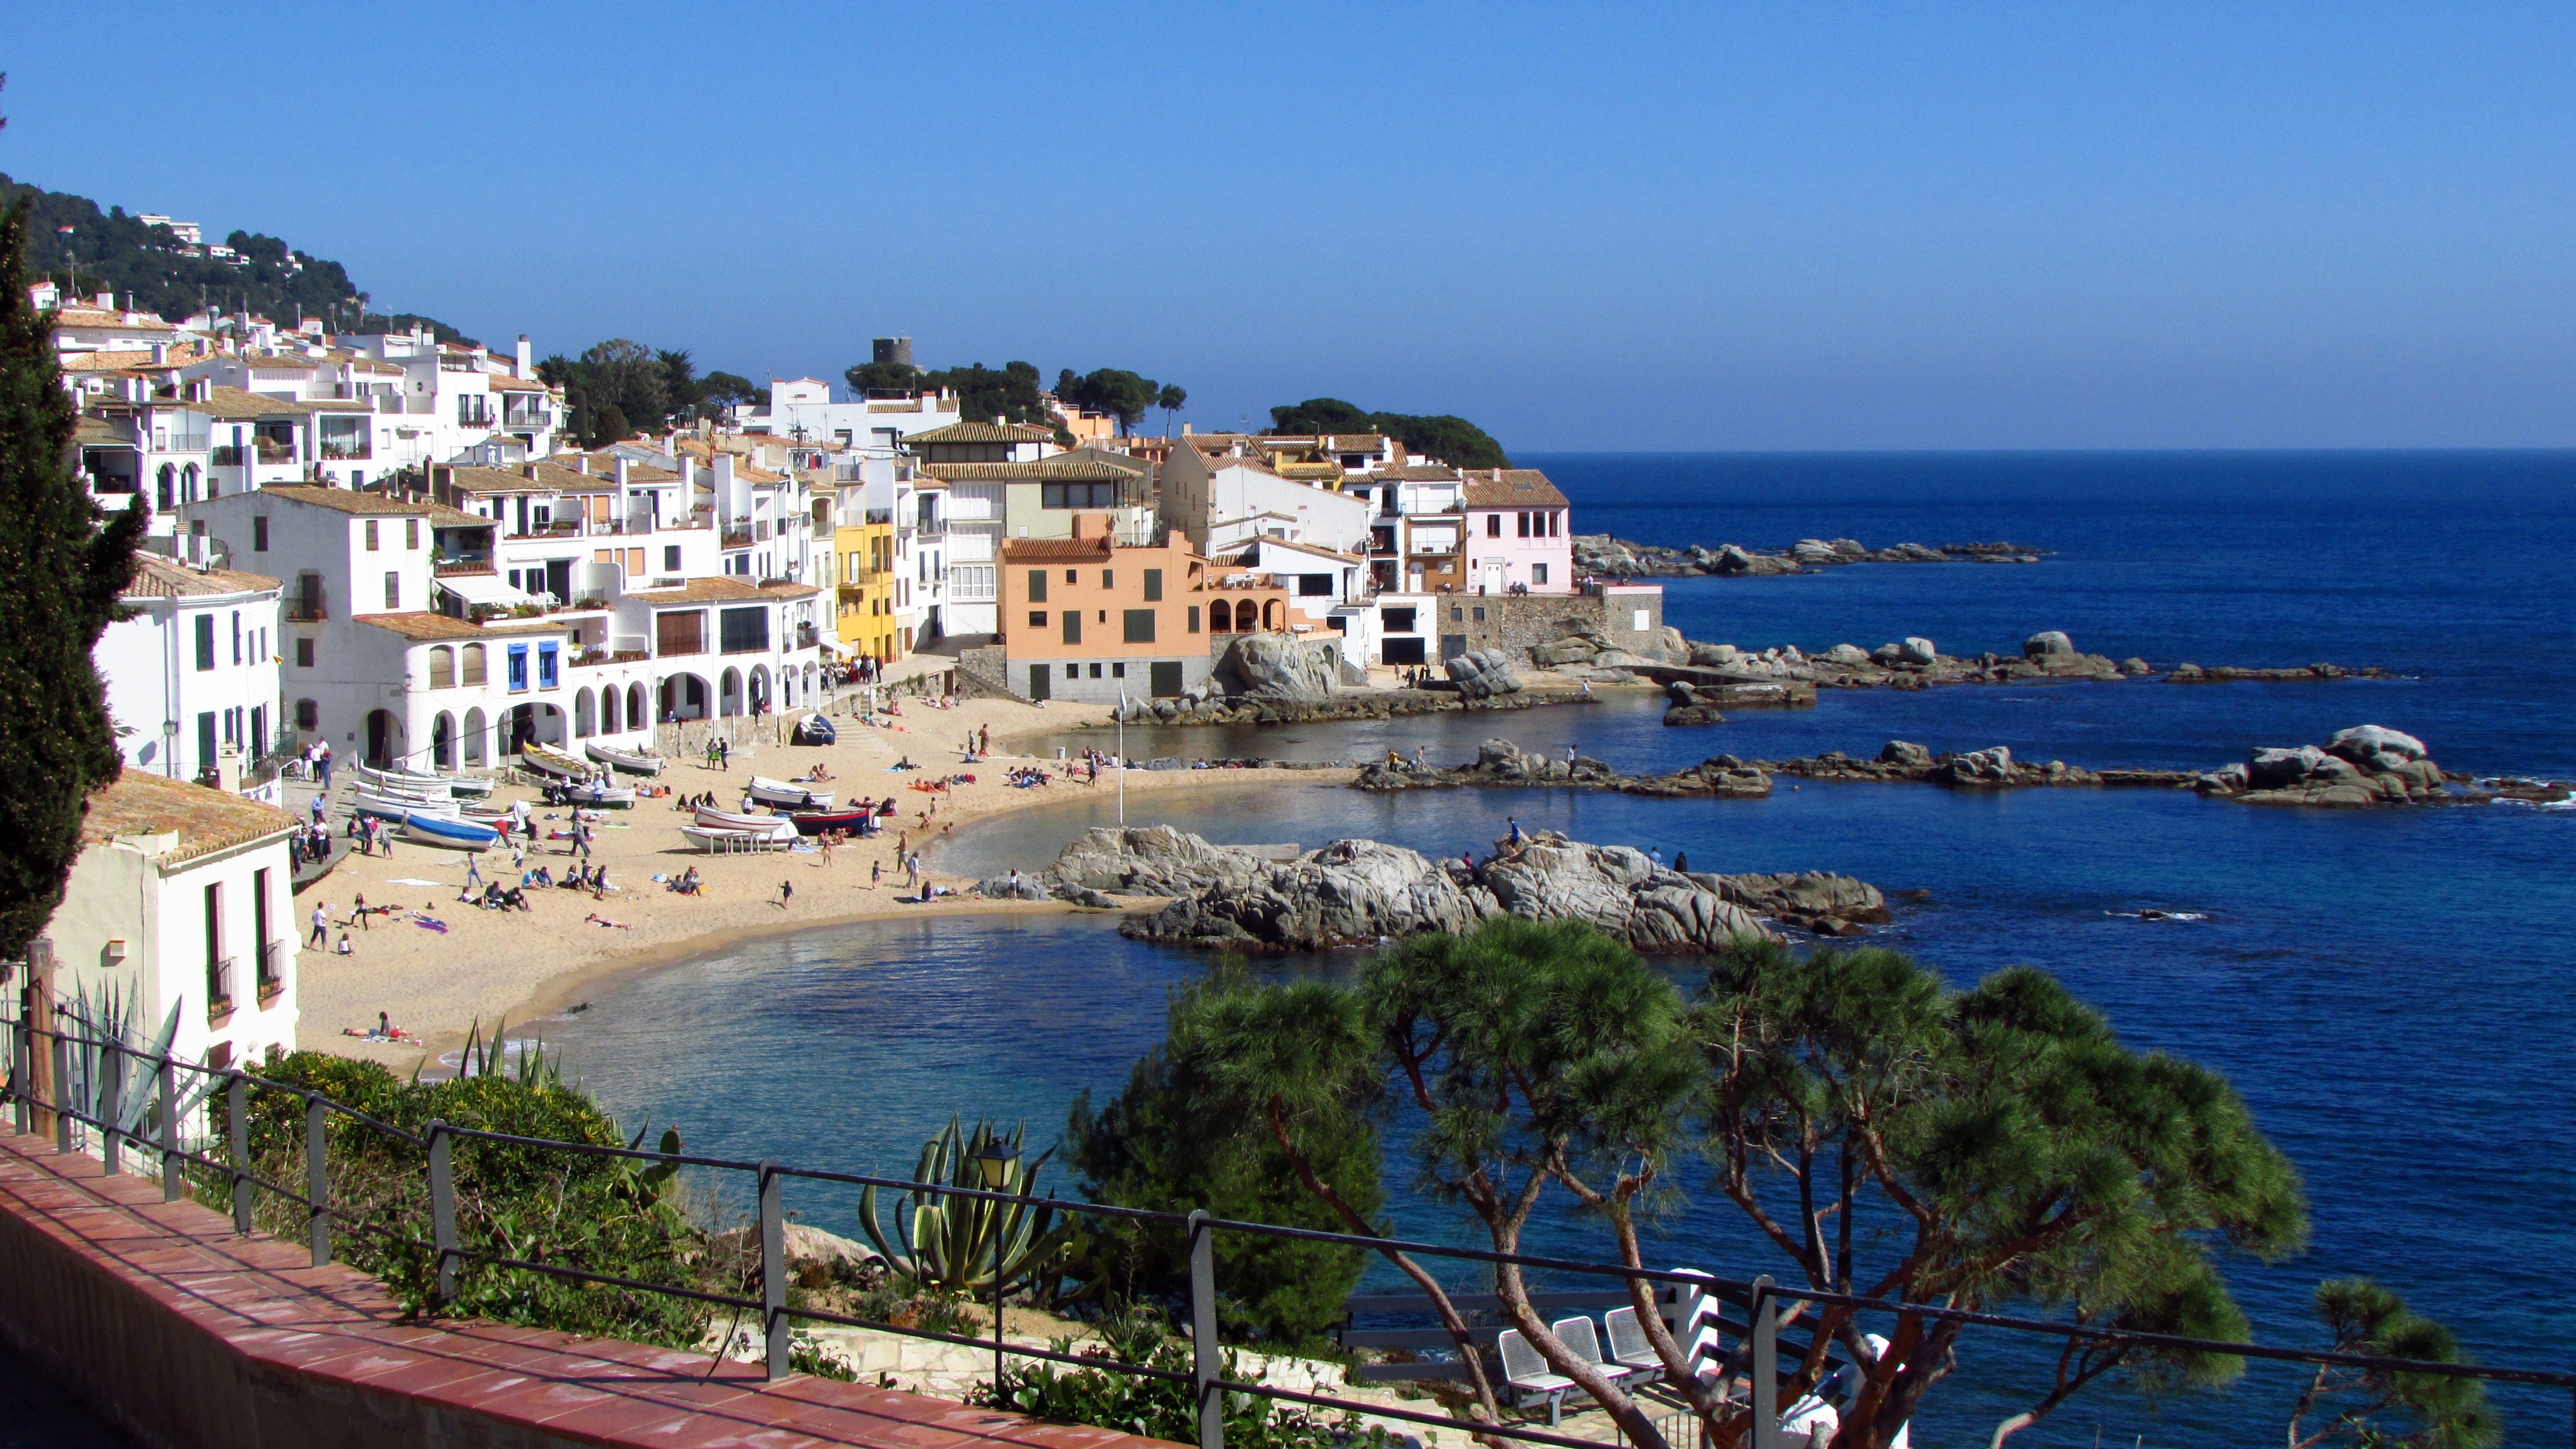
beach, sea, coast, nature, sand, people, town, panorama, cove, mediterranean, bay, blue, marina, tourism, terrain, rocks, sunny, spain, resort, houses, catalonia, beauty, costa, cape, mediterranean sea, costa brava, bello, calella, calella de palafrugell